Marina Mabrey

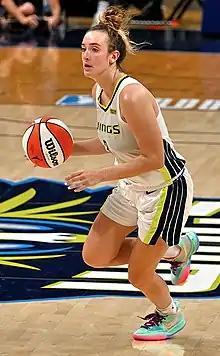
Mabrey with the Dallas Wings in 2021.

Prior to the 2020 WNBA season, Mabrey was traded by the Sparks to the Dallas Wings for a 2021 second round draft choice. Due to the COVID-19 pandemic, the 2020 WNBA season was reduced to a 22-game regular season at IMG Academy, without fans present. In 19 games for the Wings, Mabrey averaged 10.0 points, 3.1 rebounds, 2.3 assists and 1.3 steals per game.